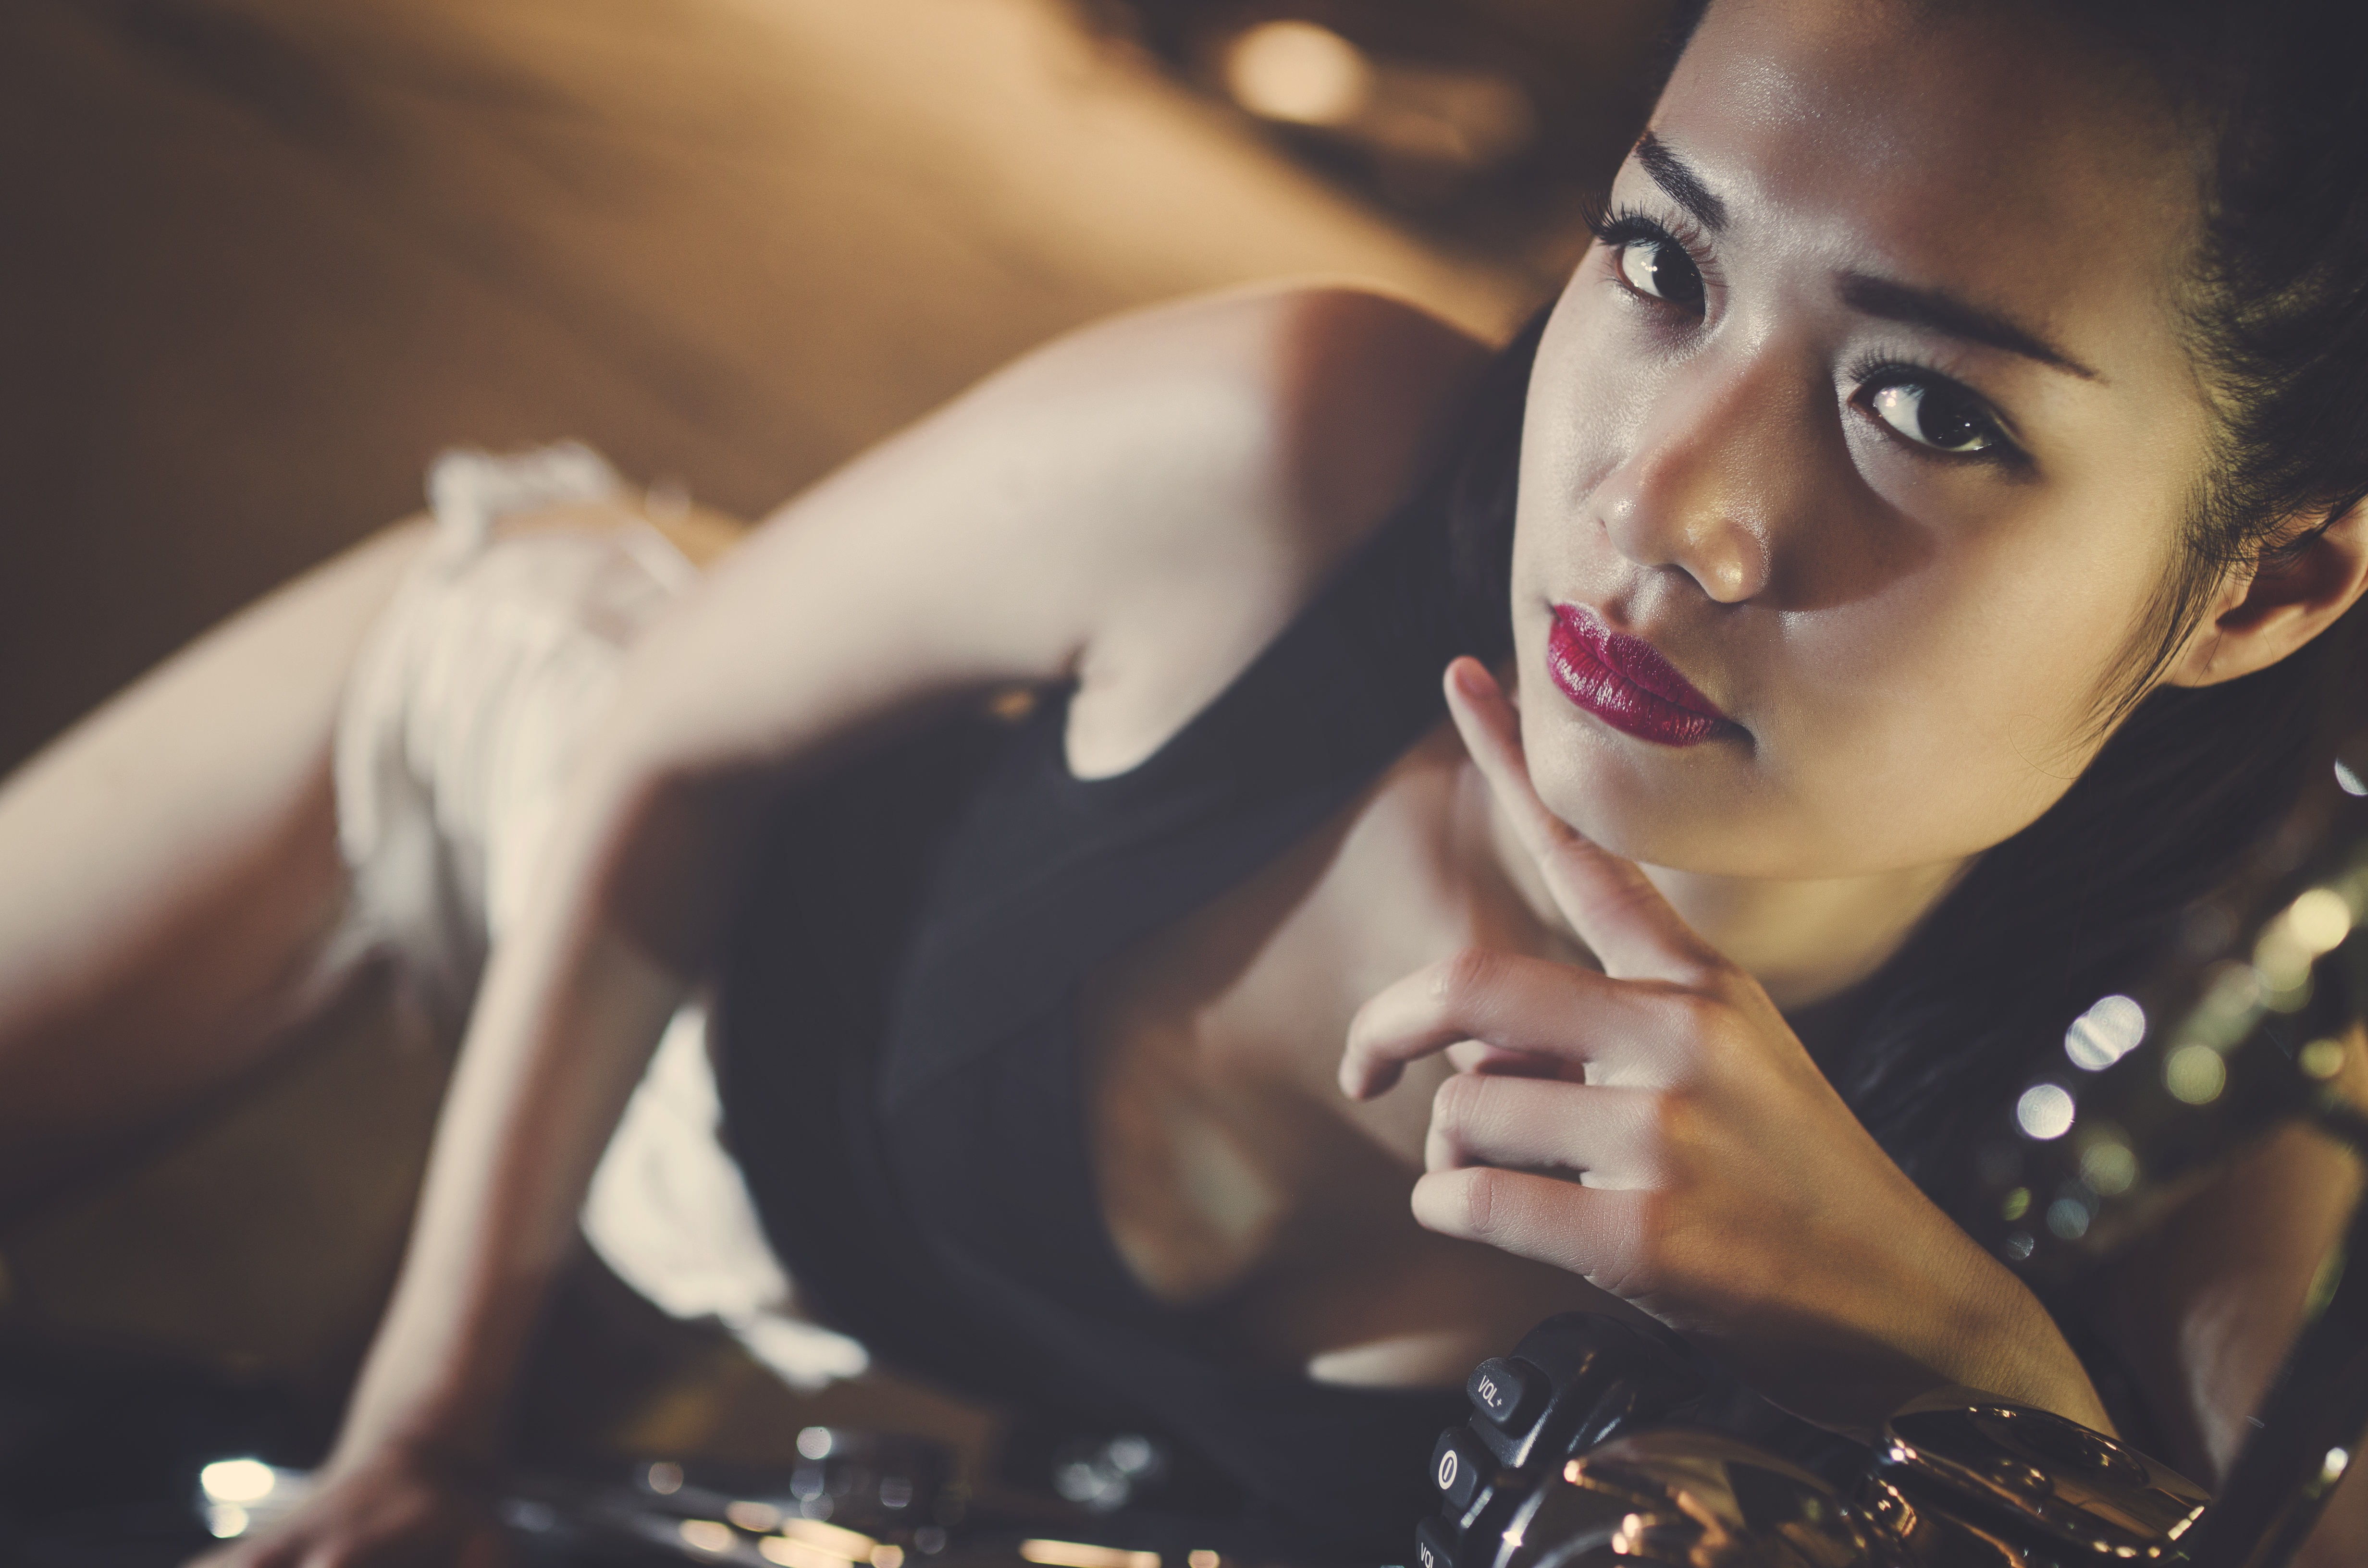
person, light, girl, woman, hair, white, photography, female, asian, portrait, model, fashion, lady, temptation, makeup, make up, lingerie, posing, face, eyes, singing, skin, pose, beauty, beautiful, sexy, nude, style, pretty, entertainment, sensual, photo shoot